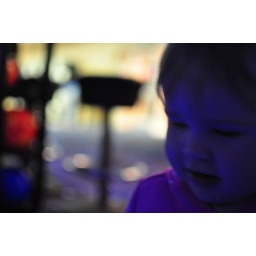
Mary Ellen turns blue under the black lights.